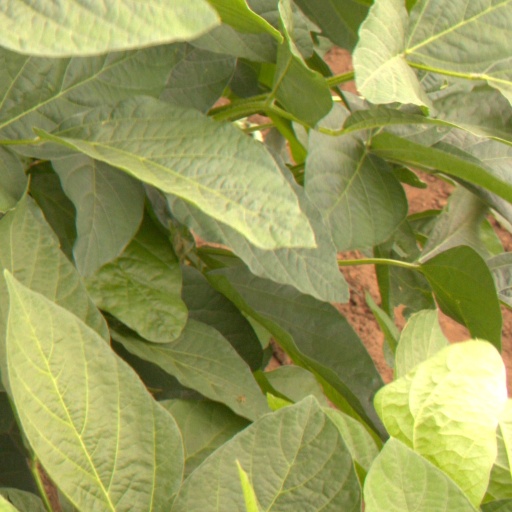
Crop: soybean